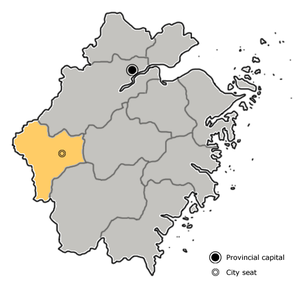
Quzhou
Quzhous beliggenhed i Zhejiang
Quzhou er et bypræfektur i provinsen Zhejiang i Folkerepublikken Kina. Det havde en befolkning på 2.480.000 indbyggere med en tæthed på 281 indb./km² i 2007, og har et areal på 8836,52 km².